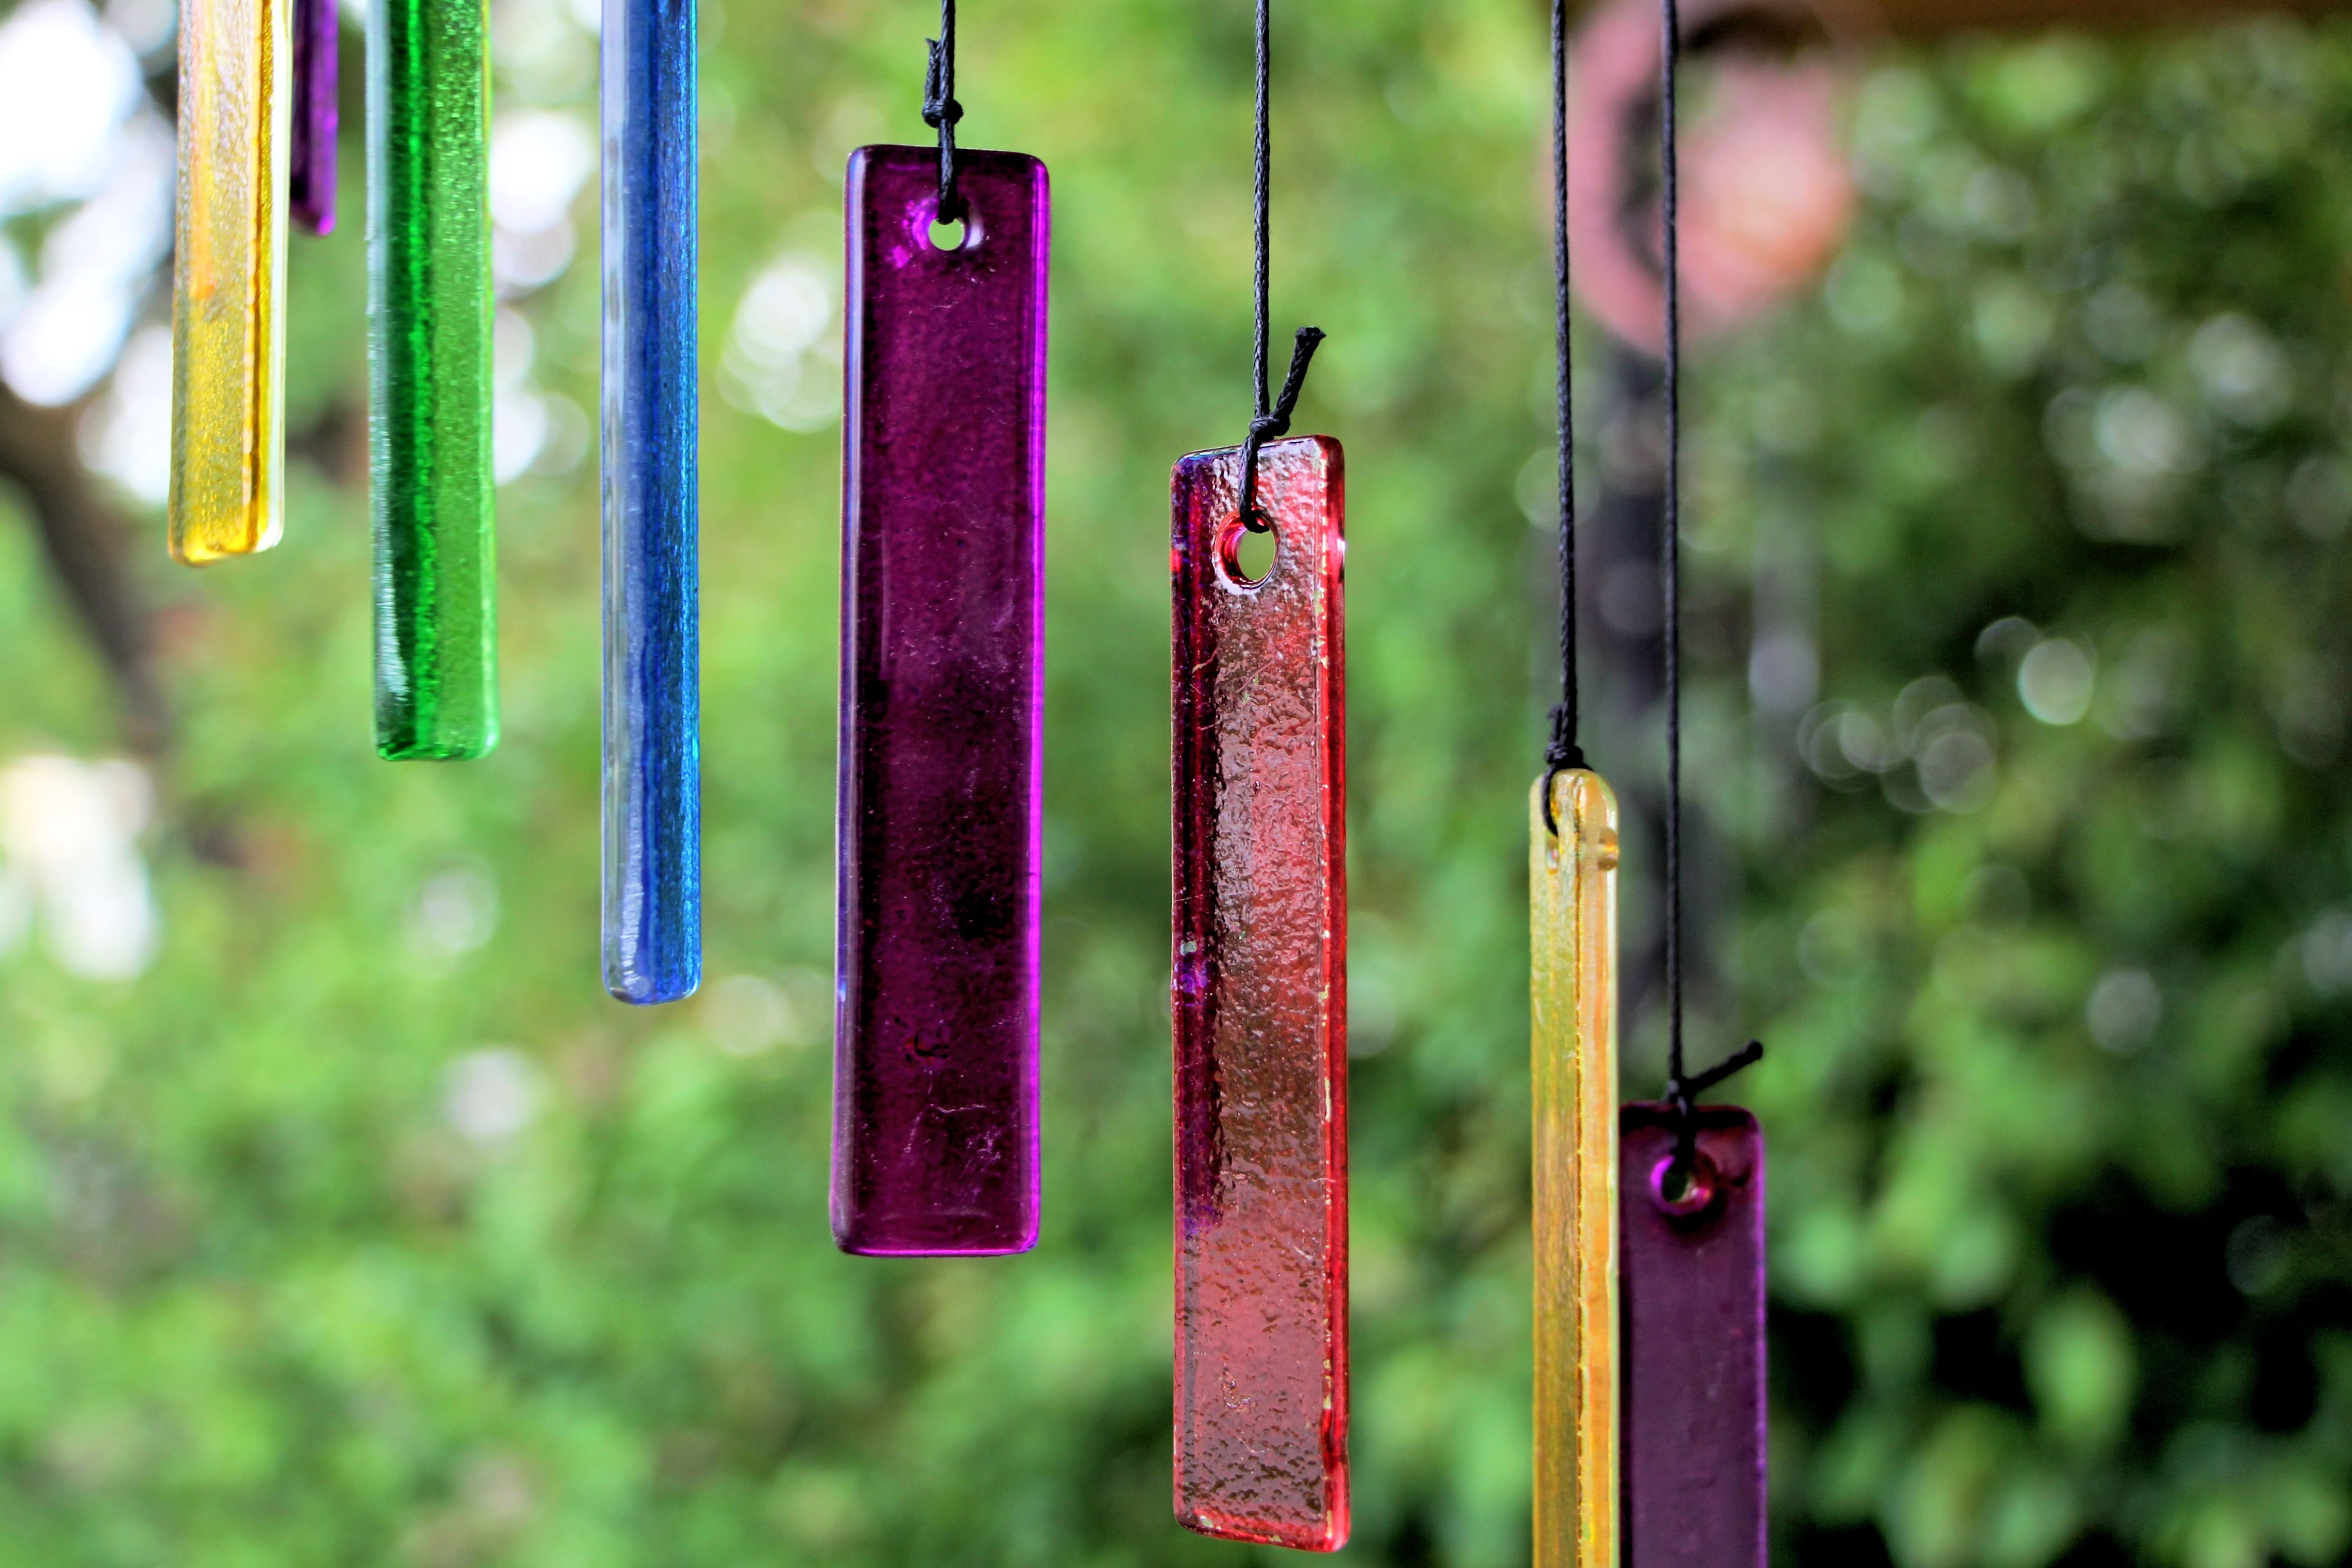
tree, nature, branch, bird, leaf, string, flower, purple, glass, decoration, green, red, color, blue, hanging, craft, colorful, ornament, outside, decorative, chime, wind chime